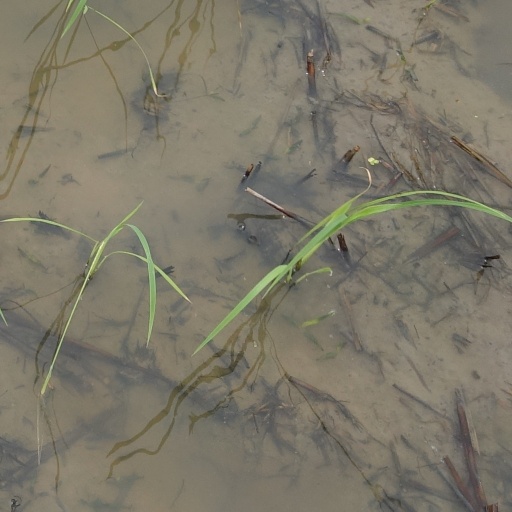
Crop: rice